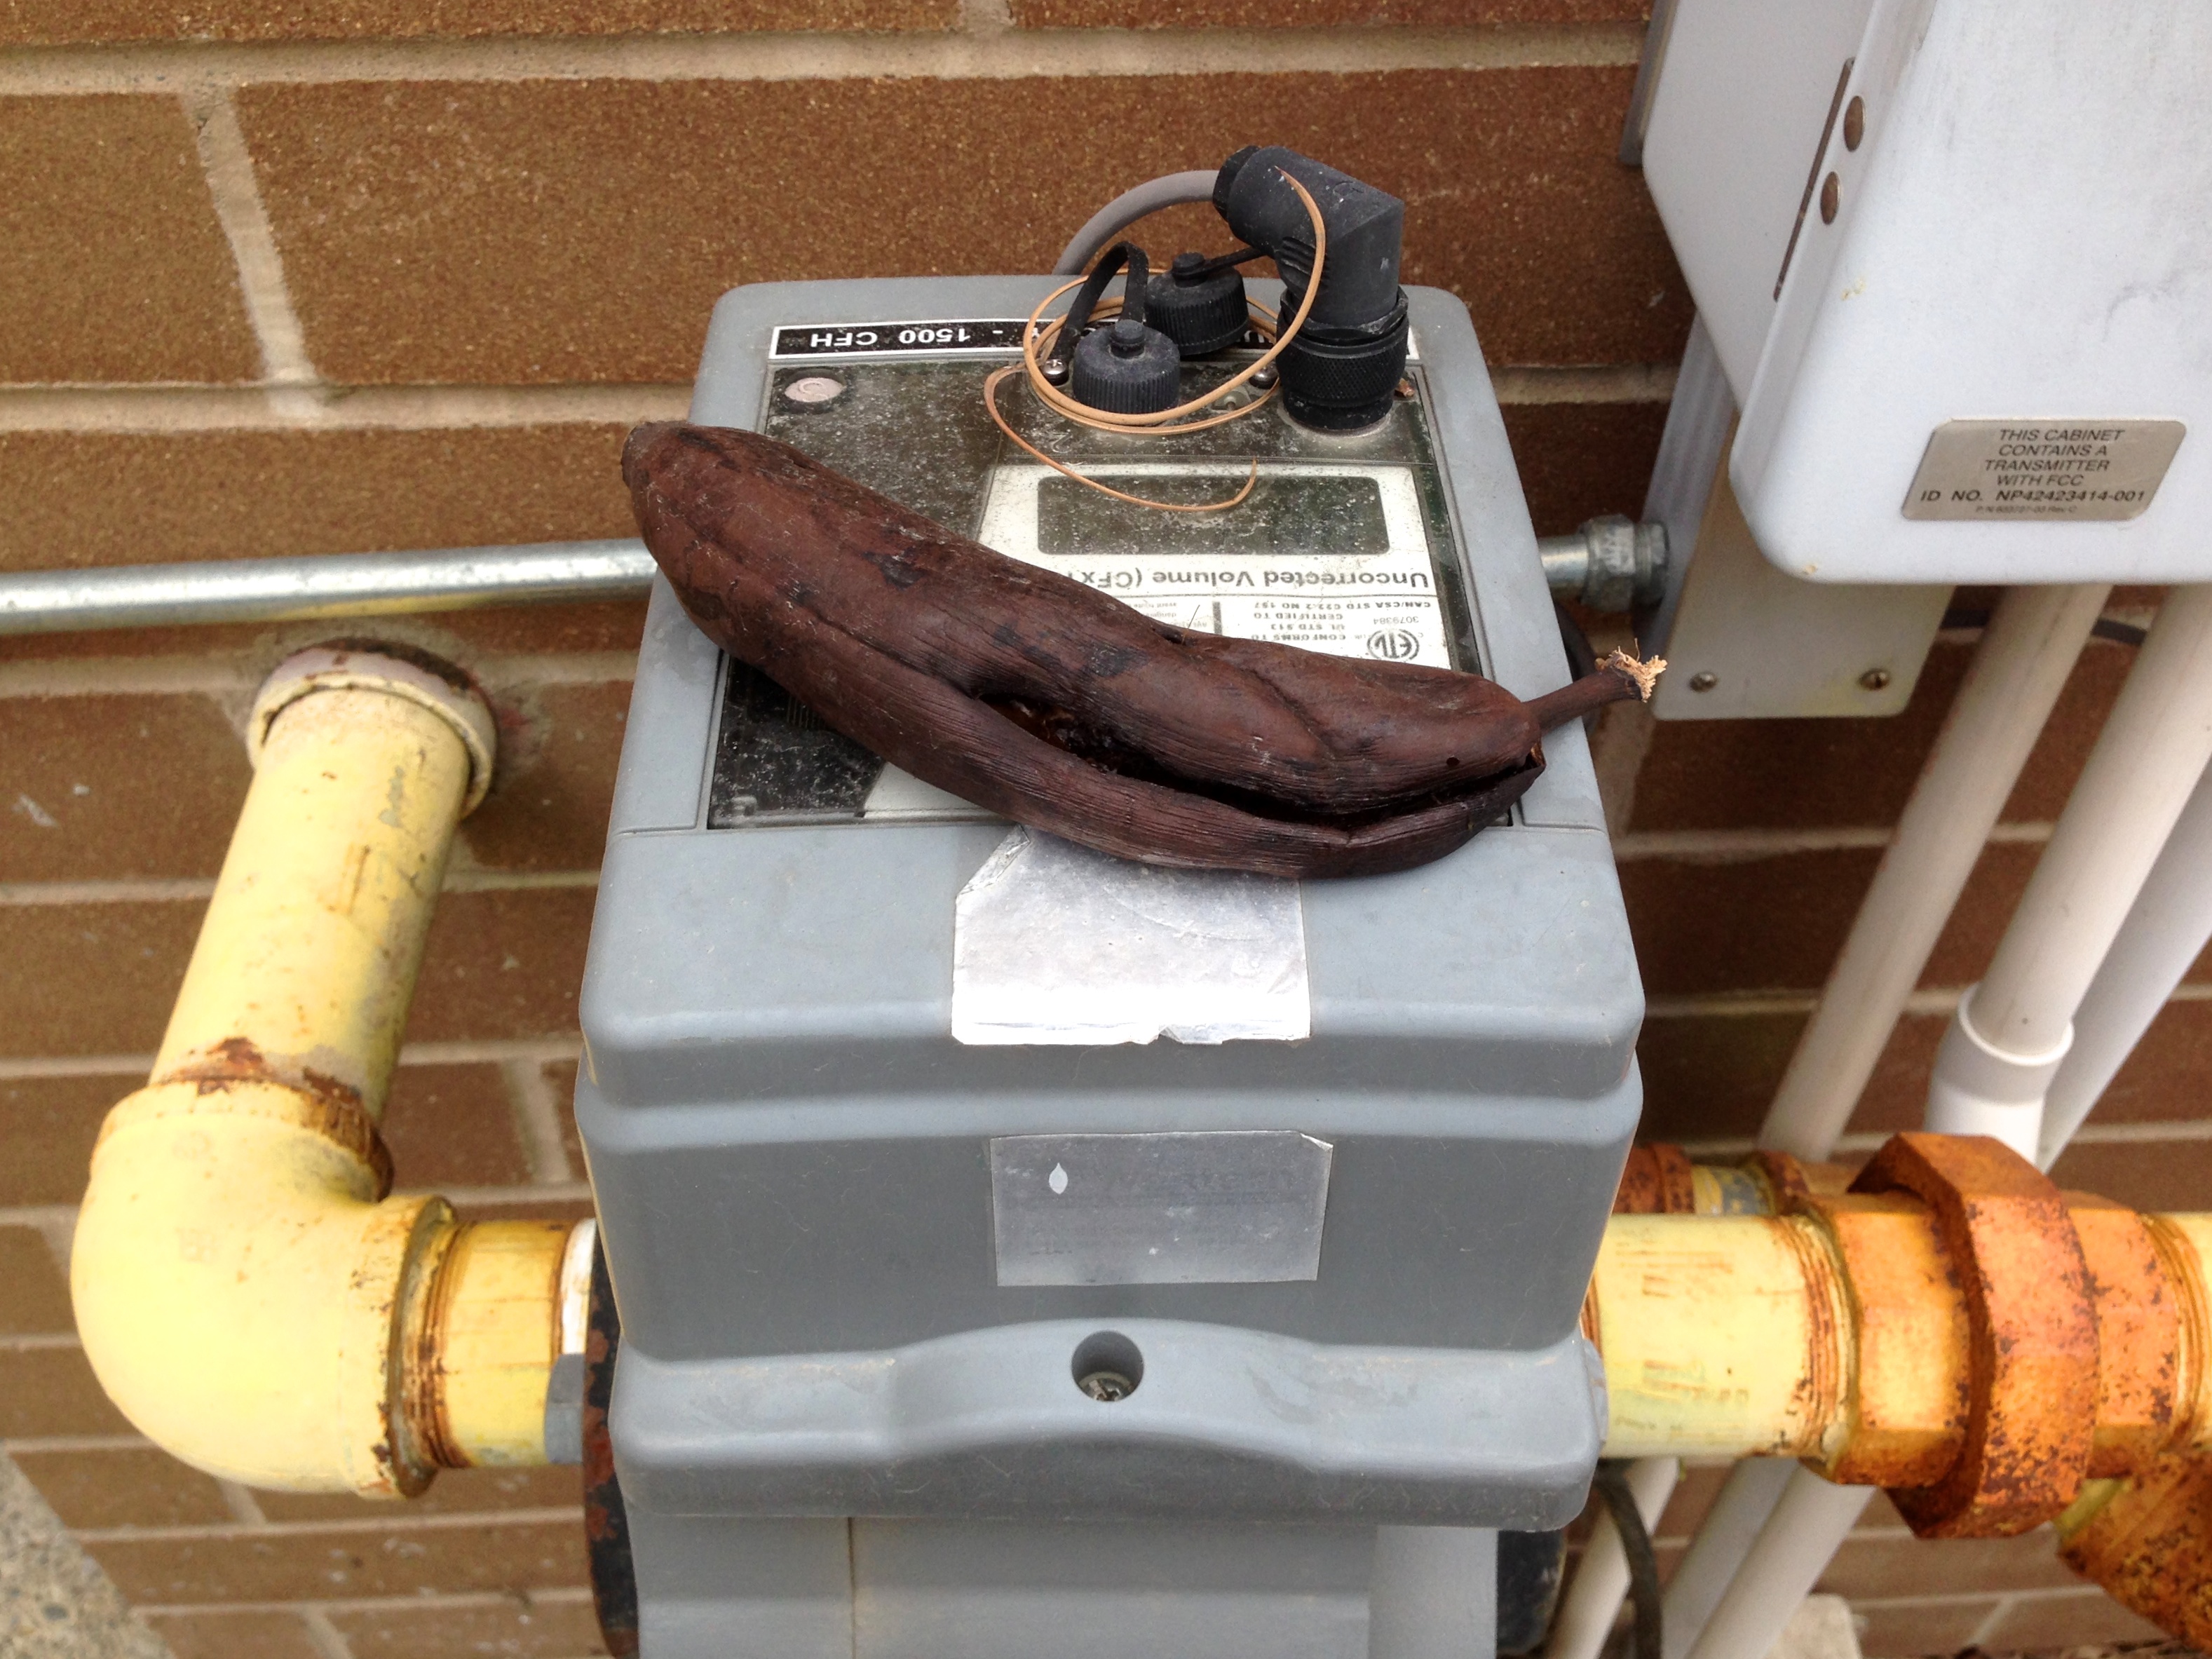
wood, machine, banana, 2015365, man made object